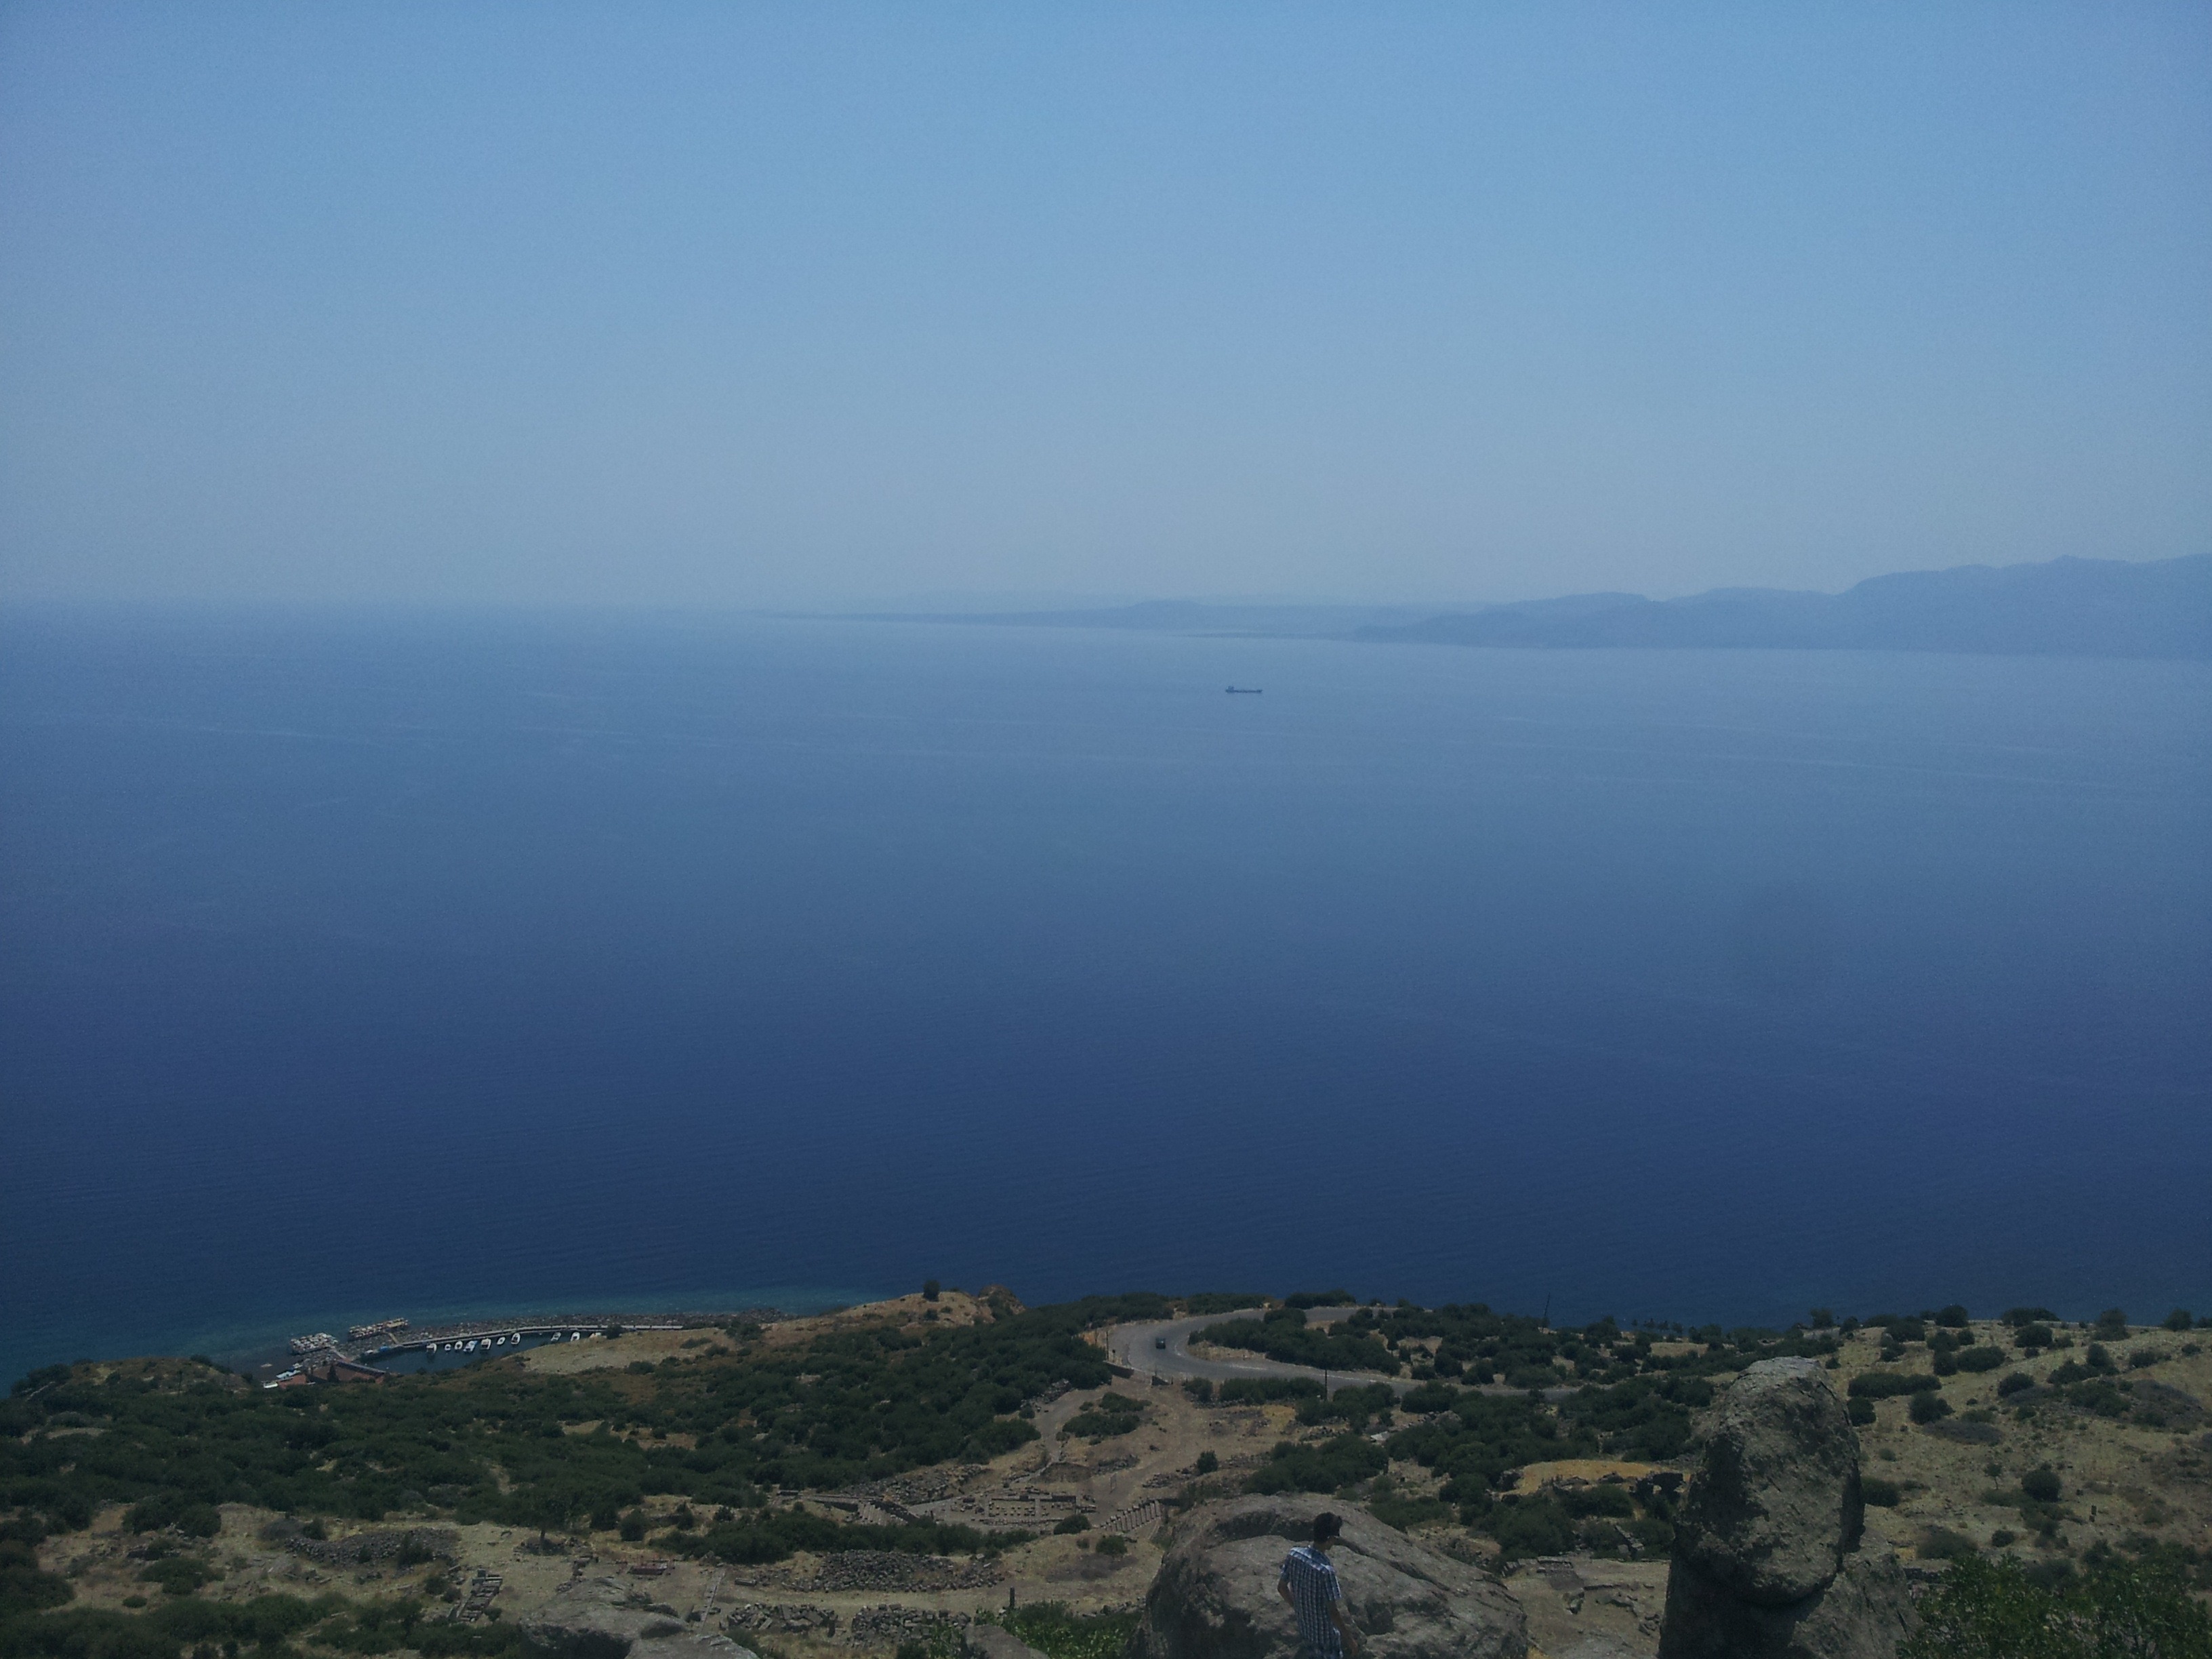
landscape, sea, coast, ocean, horizon, mountain, morning, hill, lake, dawn, cliff, dusk, bay, castle, reservoir, terrain, marine, loch, cape, atmospheric phenomenon, atmosphere of earth, asos